DHX8

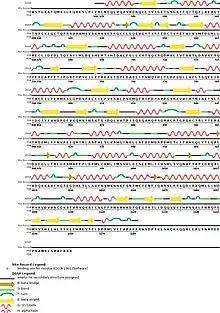

Protein DHX8 is part of a protein complex called spliceosome, which is in charge of pre-mRNA splicing. The spliceosome has eight major functional states, each with distinct composition and structure; five of the eight states have been structurally characterized.